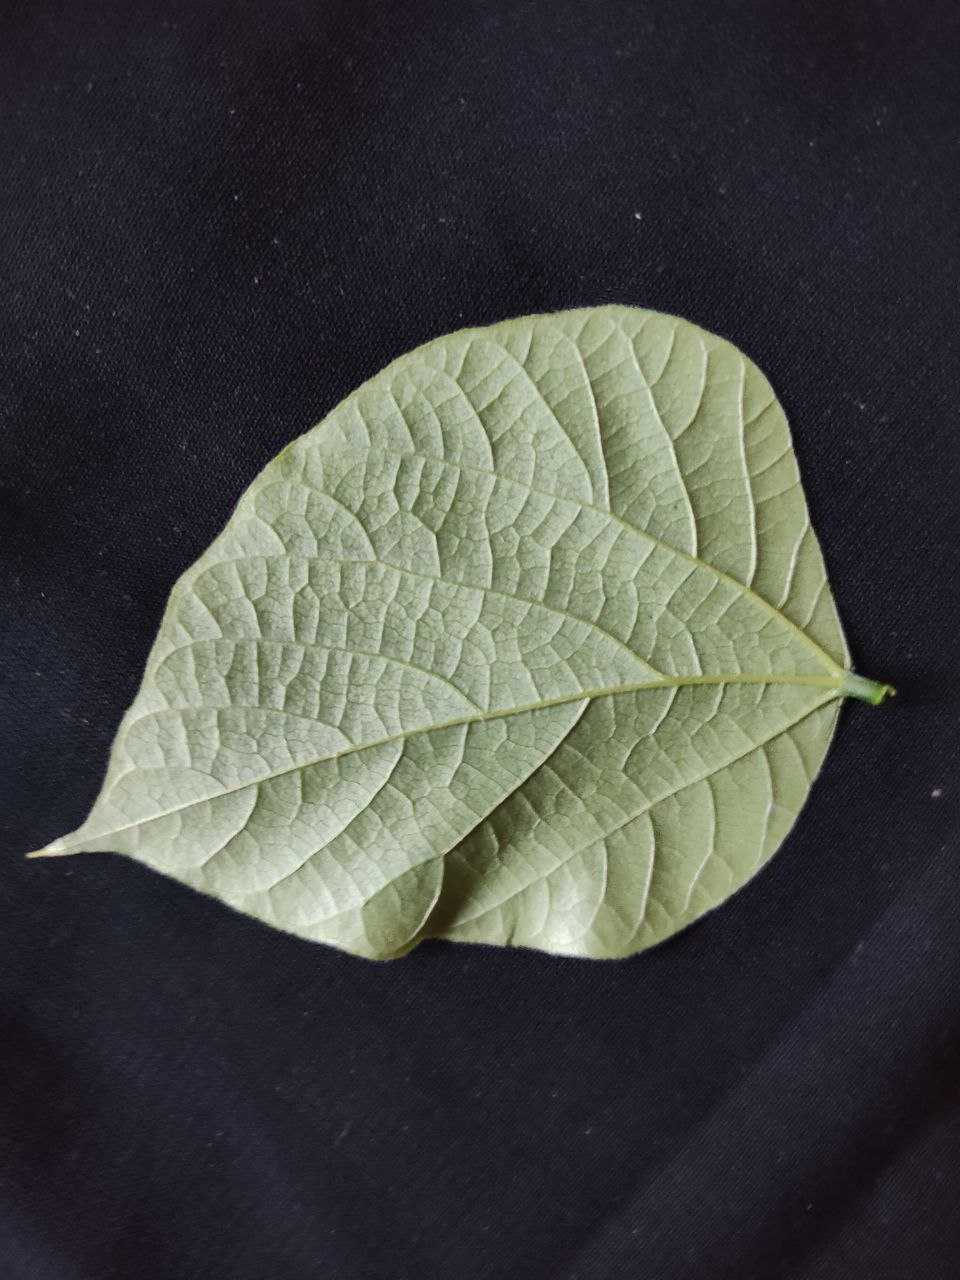
Crop: bean
Leaf condition: Fresh Leaf